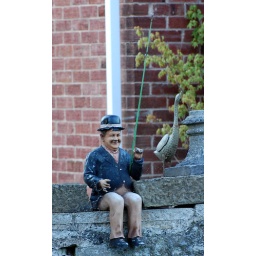
Kitsch fisherman statue on wall of house by Bondgate Bridge in Ripon.